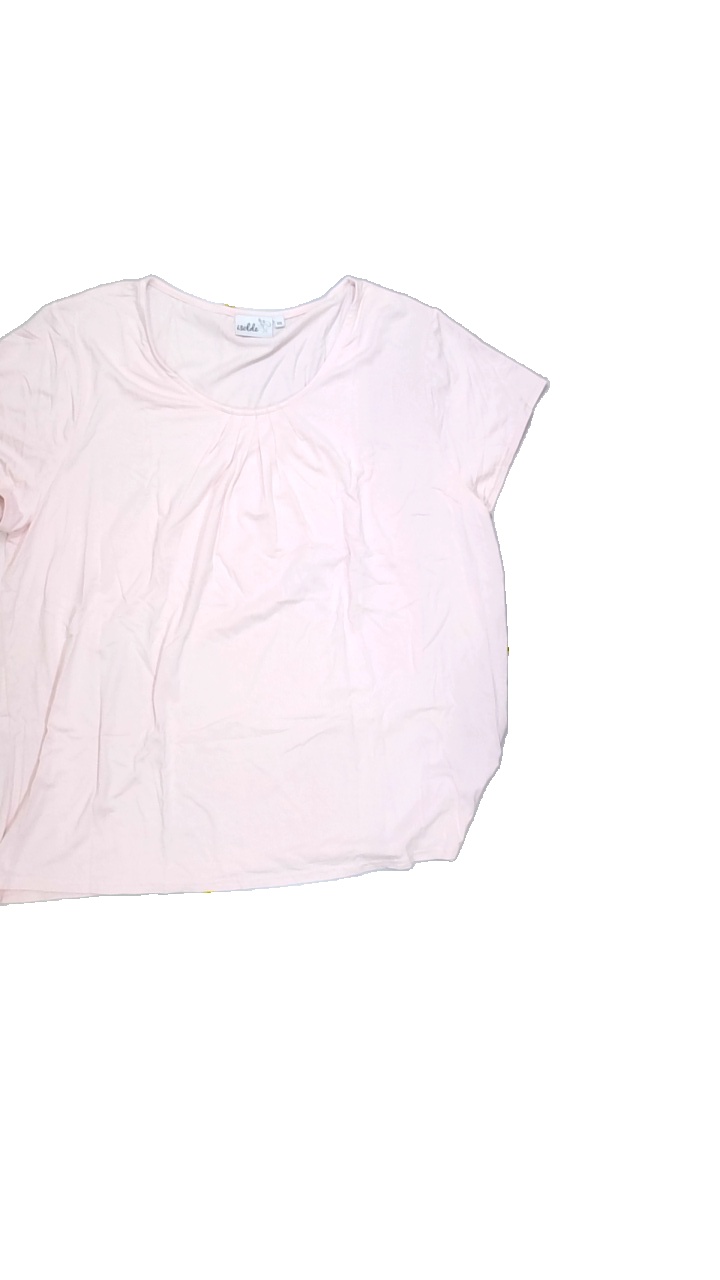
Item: T-shirt (Ladies)
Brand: Isolde
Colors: Pink
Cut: Regular, C-collar
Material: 95%viscose 5%elastane
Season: Summer
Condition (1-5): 4
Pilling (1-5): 4
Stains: Minor
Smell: Minor
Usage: Export
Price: <50